Mentuhotep (queen)

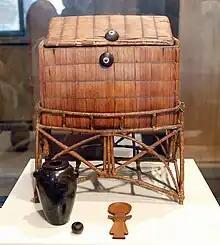
Cosmetic box from the burial of queen Mentuhotep

Mentuhotep was an ancient Egyptian queen of the Second Intermediate Period, wife of pharaoh Djehuti. Her main title was Great Royal Wife. Another title was Khenemetneferhedjet ("she who is united with the white crown").